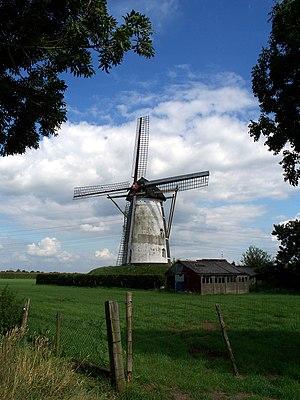
Cet article recense les moulins à vent de la province de Limbourg, aux Pays-Bas.